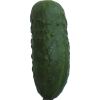
Label: Cucumber 1